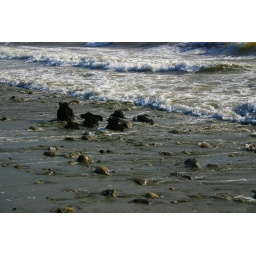
walking in sand and rocks